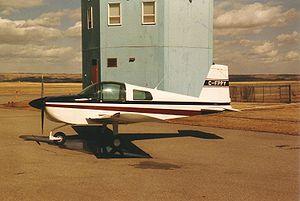
L'American Aviation AA-1 Yankee Clipper est un avion de tourisme biplace américain qui fait partie d'une famille issue du Bede BD-1. Elle comprend les American Aviation AA-1A Trainer, Grumman American AA-1B Trainer et Tr-2, Gulfstream American AA-1C Lynx et T-Cat. Ces appareils ont également donné naissance à des évolutions quadriplaces, les American Aviation AA-2 Patriot et American Aviation AA-5 Traveler.